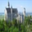
Label: castle